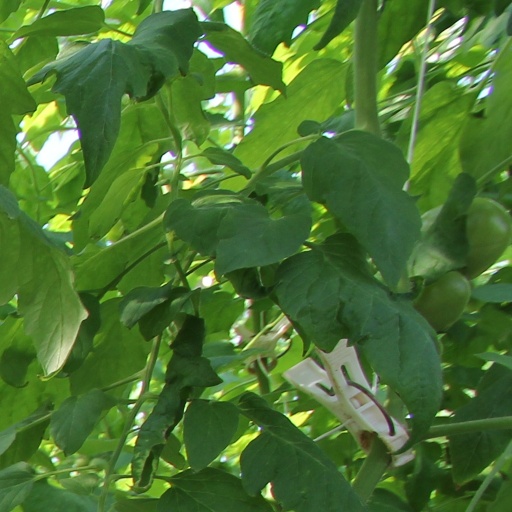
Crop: tomato